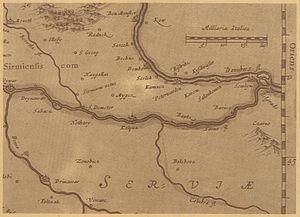
Novo naselje, également connu sous le nom de Bistrica, est un quartier de Novi Sad, la capitale de la province autonome de Voïvodine, en Serbie.